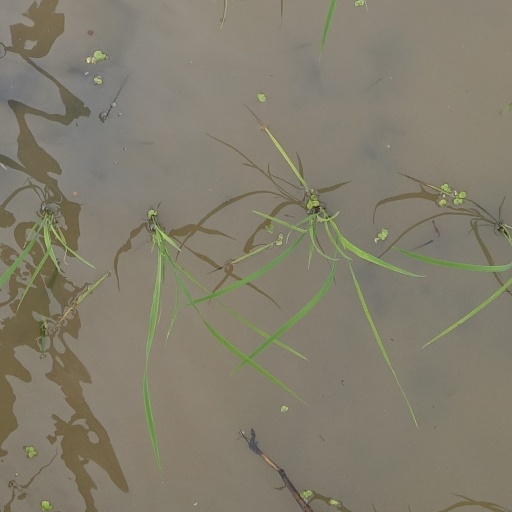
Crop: rice